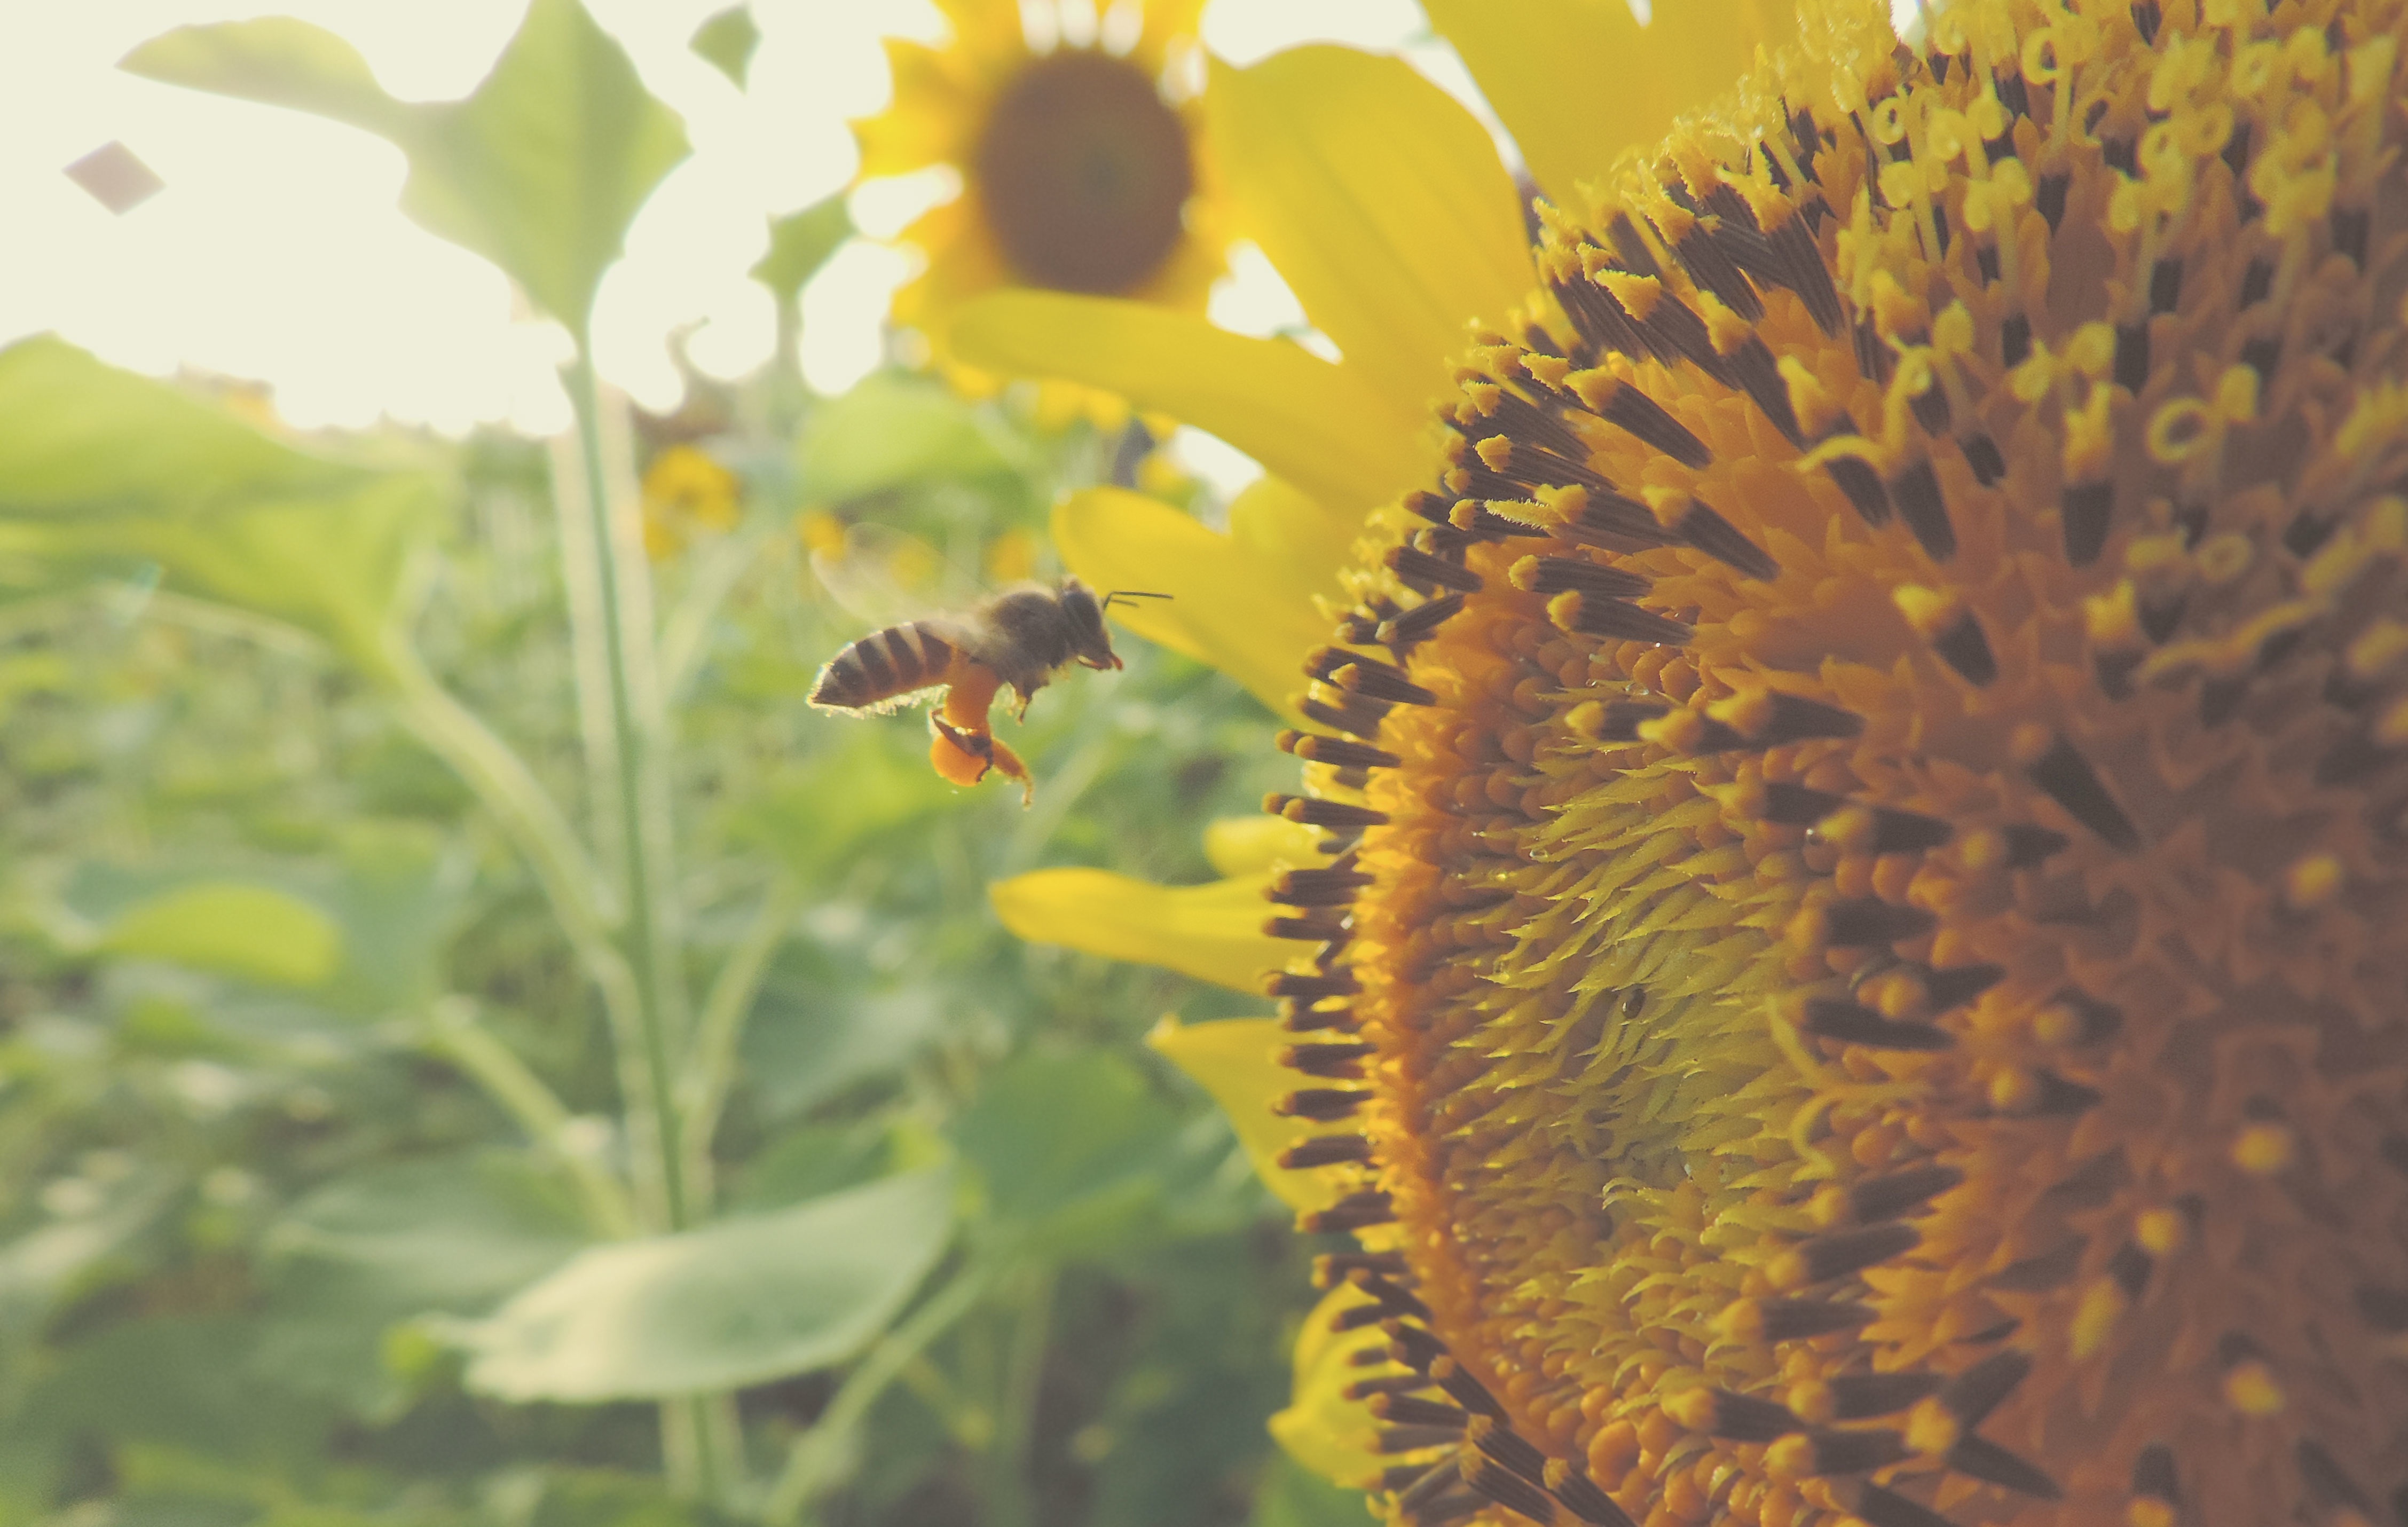
nature, plant, field, meadow, leaf, flower, pollination, insect, macro, autumn, botany, yellow, flora, fauna, sunflower, plants, wildflower, close up, bee, macro photography, flowering plant, daisy family, sunflower seed, plant stem, land plant